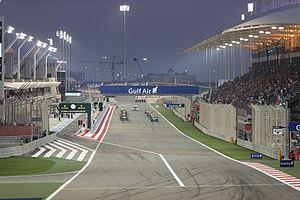
Le circuit international de Sakhir est le circuit du Grand Prix de Bahreïn de Formule 1 inauguré en 2004 lors du Grand Prix de Bahreïn 2004. Il est basé à Manama, la capitale de Bahreïn.